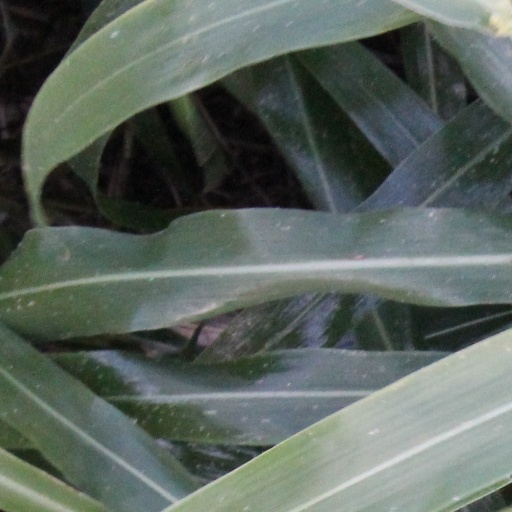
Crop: sorghum